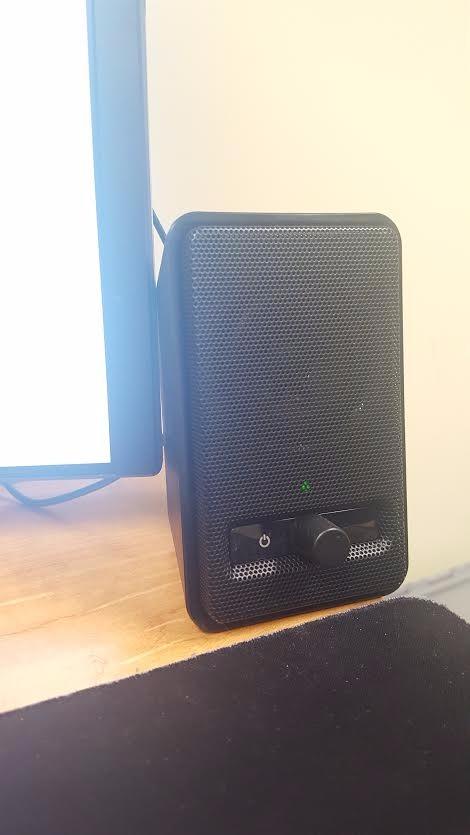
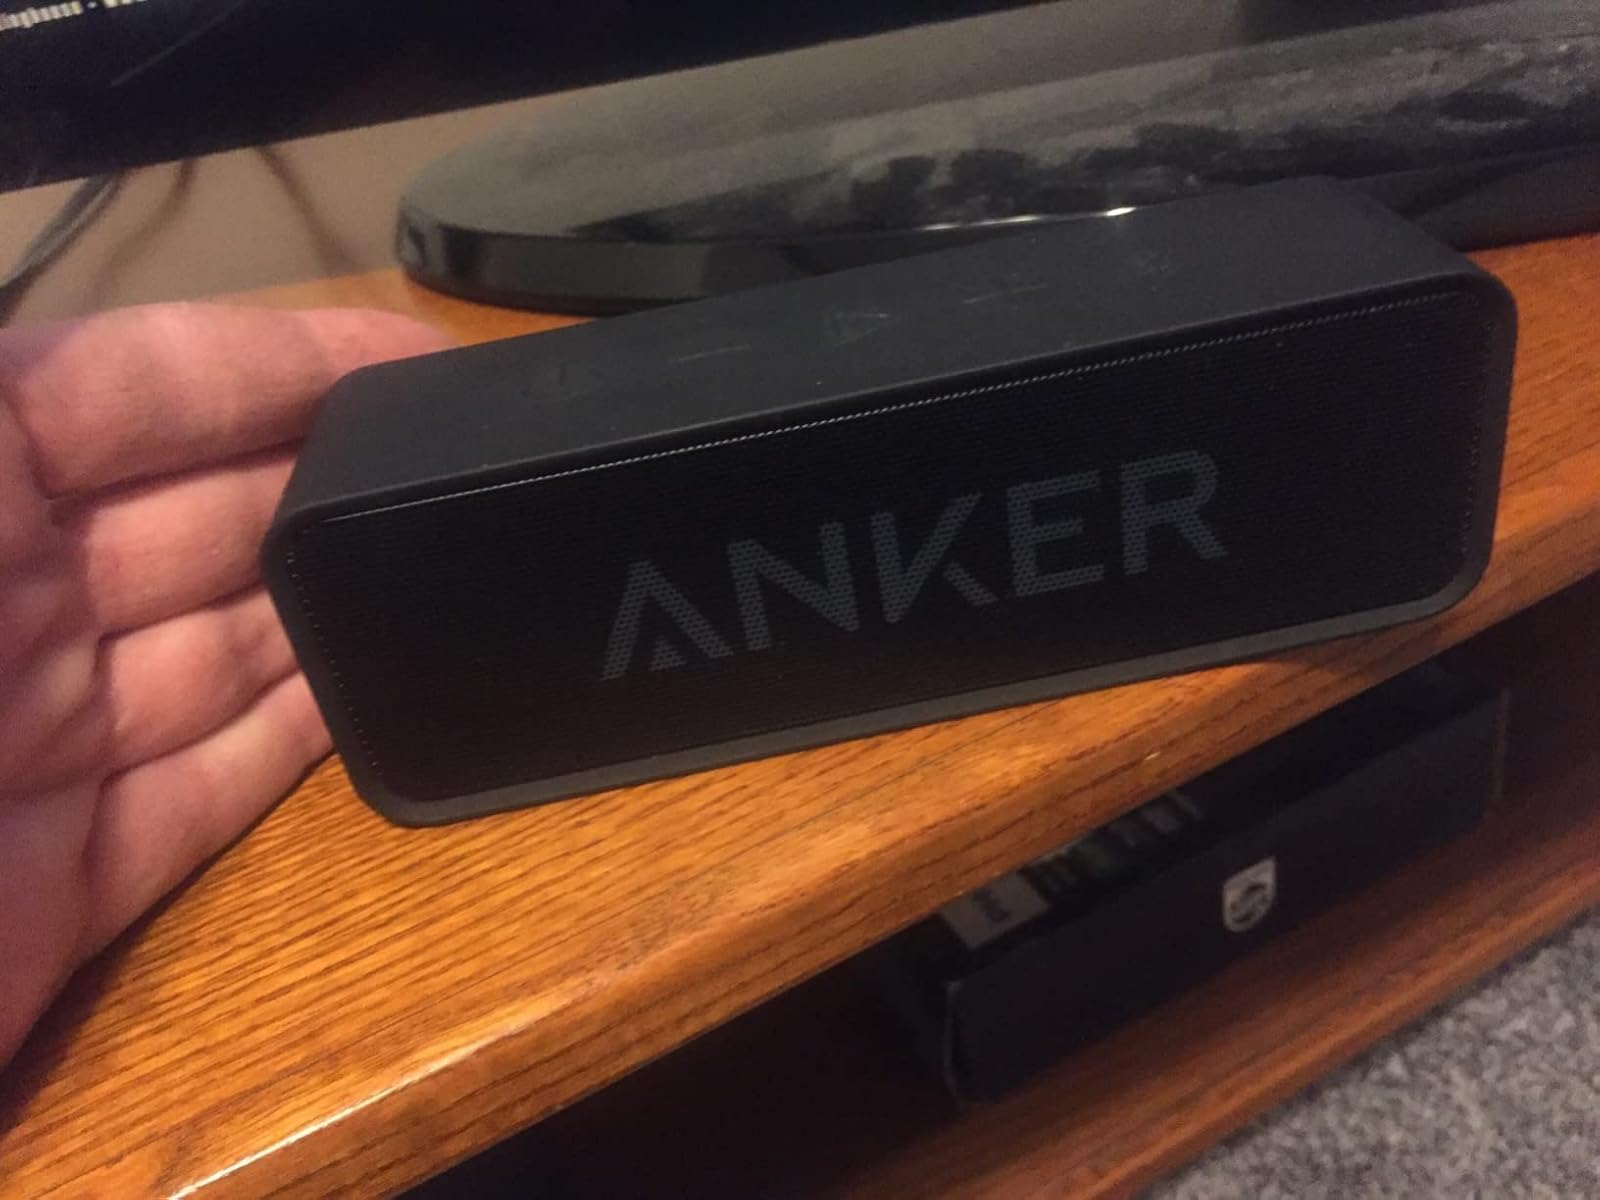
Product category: speaker
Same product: no